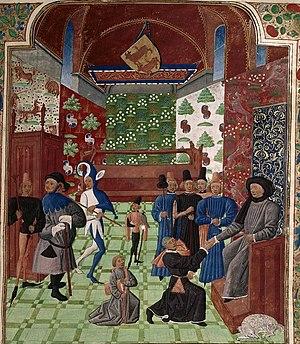
Gaston III de Foix-Béarn dit Fébus est un prince pyrénéen, écrivain et poète en langue d'oc et française, né le 30 avril 1331 à Orthez et mort le 1ᵉʳ août 1391 à L'Hôpital-d'Orion.